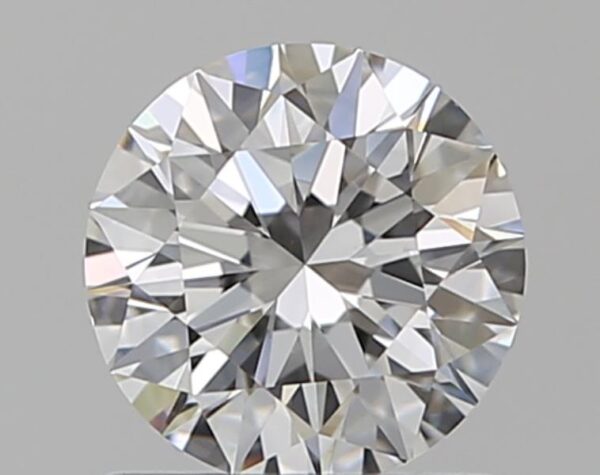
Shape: round
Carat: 0.8
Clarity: VS1
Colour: F
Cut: EX
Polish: EX
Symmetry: EX
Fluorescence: F
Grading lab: GIA
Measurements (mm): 5.93 x 5.96 x 3.71